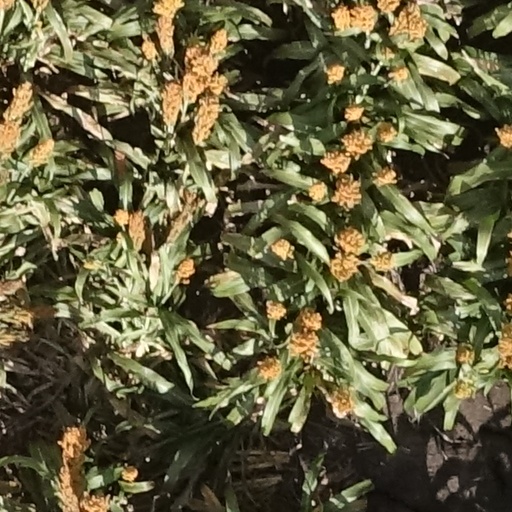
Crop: sorghum